First Australian Imperial Force

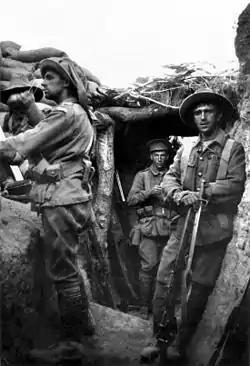
A black and white photograph of men wearing military units in a trench. One man stands on a parapet looking away to the left, while others behind him stare into the camera

The first contingent of the AIF departed by ship in a single convoy from Fremantle, Western Australia and Albany on 1 November 1914. Although they were originally bound for England to undergo further training prior to employment on the Western Front, the Australians were subsequently sent to British-controlled Egypt to pre-empt any Turkish attack against the strategically important Suez Canal, and with a view to opening another front against the Central Powers. Aiming to knock Turkey out of the war the British then decided to stage an amphibious lodgement at Gallipoli and following a period of training and reorganisation the Australians were included amongst the British, Indian and French forces committed to the campaign. The combined Australian and New Zealand Army Corps—commanded by British general William Birdwood—subsequently landed at Anzac Cove on the Gallipoli peninsula on 25 April 1915. Although promising to transform the war if successful, the Gallipoli Campaign was ill-conceived and shortly after the landing a bloody stalemate developed. This ultimately lasted eight months before Allied commanders decided to evacuate the troops without having achieved the campaign's objectives. Australian casualties totalled 26,111, including 8,141 killed.